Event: Nepal Earthquake
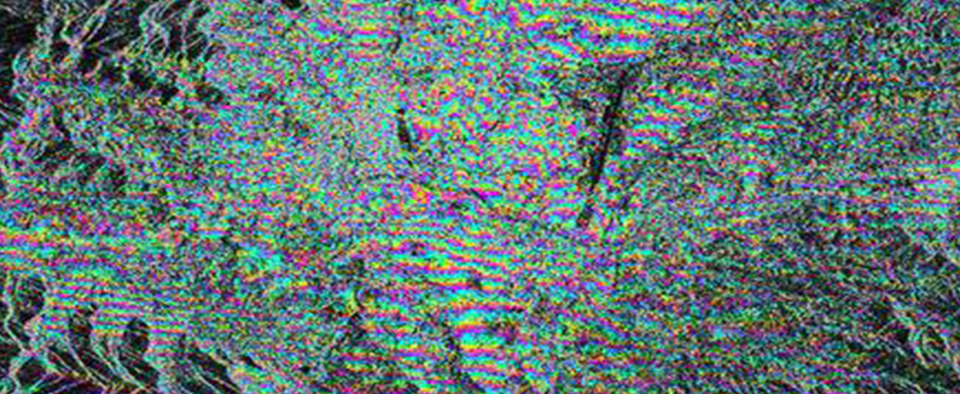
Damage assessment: no_damage